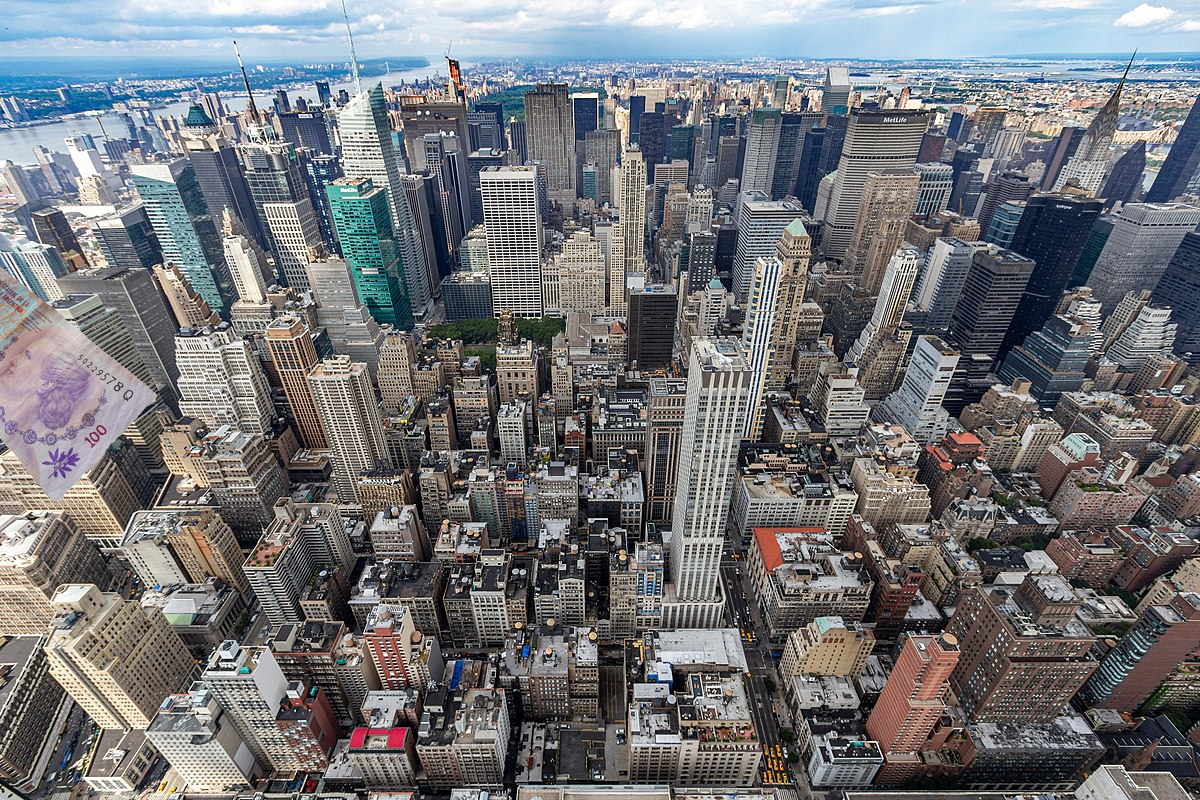
Denominación: 100